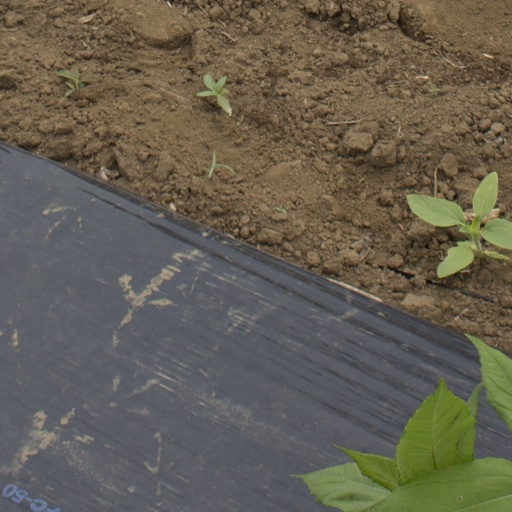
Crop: Jerusalem artichoke